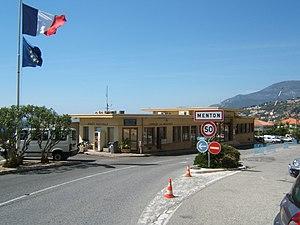
Le fameux poste de douane de Menton rendu célèbre par le film de Gérard Oury ""Le Corniaud"". Dans ce ""road movie"" comique, Antoine Maréchal y croise Léopold Saroyan et ses sbires lors du désossement de la Cadillac par les douaniers."
Garavan est un quartier de la commune française de Menton, située dans l'arrondissement de Nice, le département des Alpes-Maritimes et la région Provence-Alpes-Côte d'Azur.
Le Corniaud est un film comique franco-italo-espagnol réalisé par Gérard Oury, sorti en 1965.
Menton est une commune française du département des Alpes-Maritimes située à la frontière franco-italienne, proche de la principauté de Monaco, et une célèbre station touristique de la Côte d'Azur.